Double Identity (film)

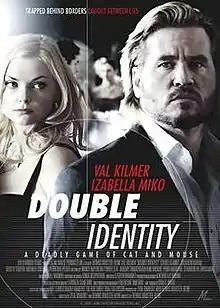

Double Identity is a 2009 American crime thriller film directed by Dennis Dimster and starring Val Kilmer and Izabella Miko, originally titled "Fake Identity". It was released in early 2010 on DVD and Blu-ray.